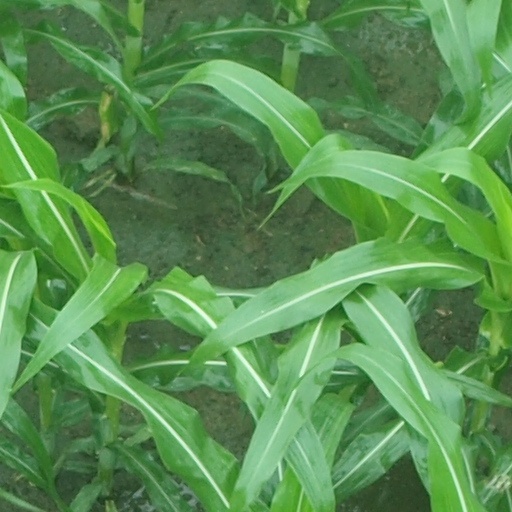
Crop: maize; corn